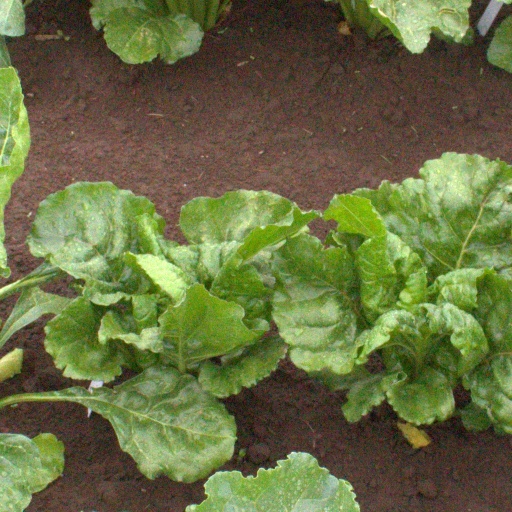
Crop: sugar beet